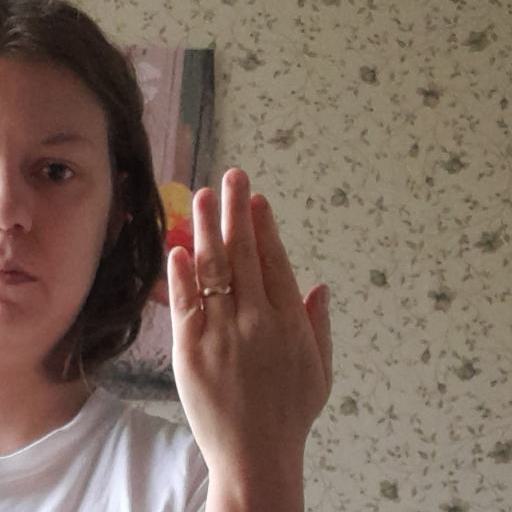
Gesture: stop_inverted